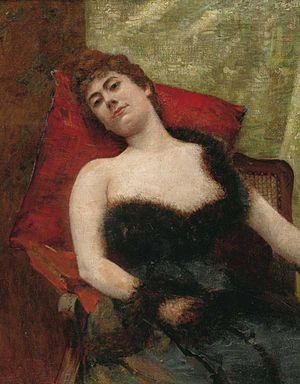
Enrico Gamba, né le 3 janvier 1831 à Turin et mort le 19 octobre 1883 à Turin, est un peintre italien de scènes de genre, de pièces d'époque et de quelques portraits.